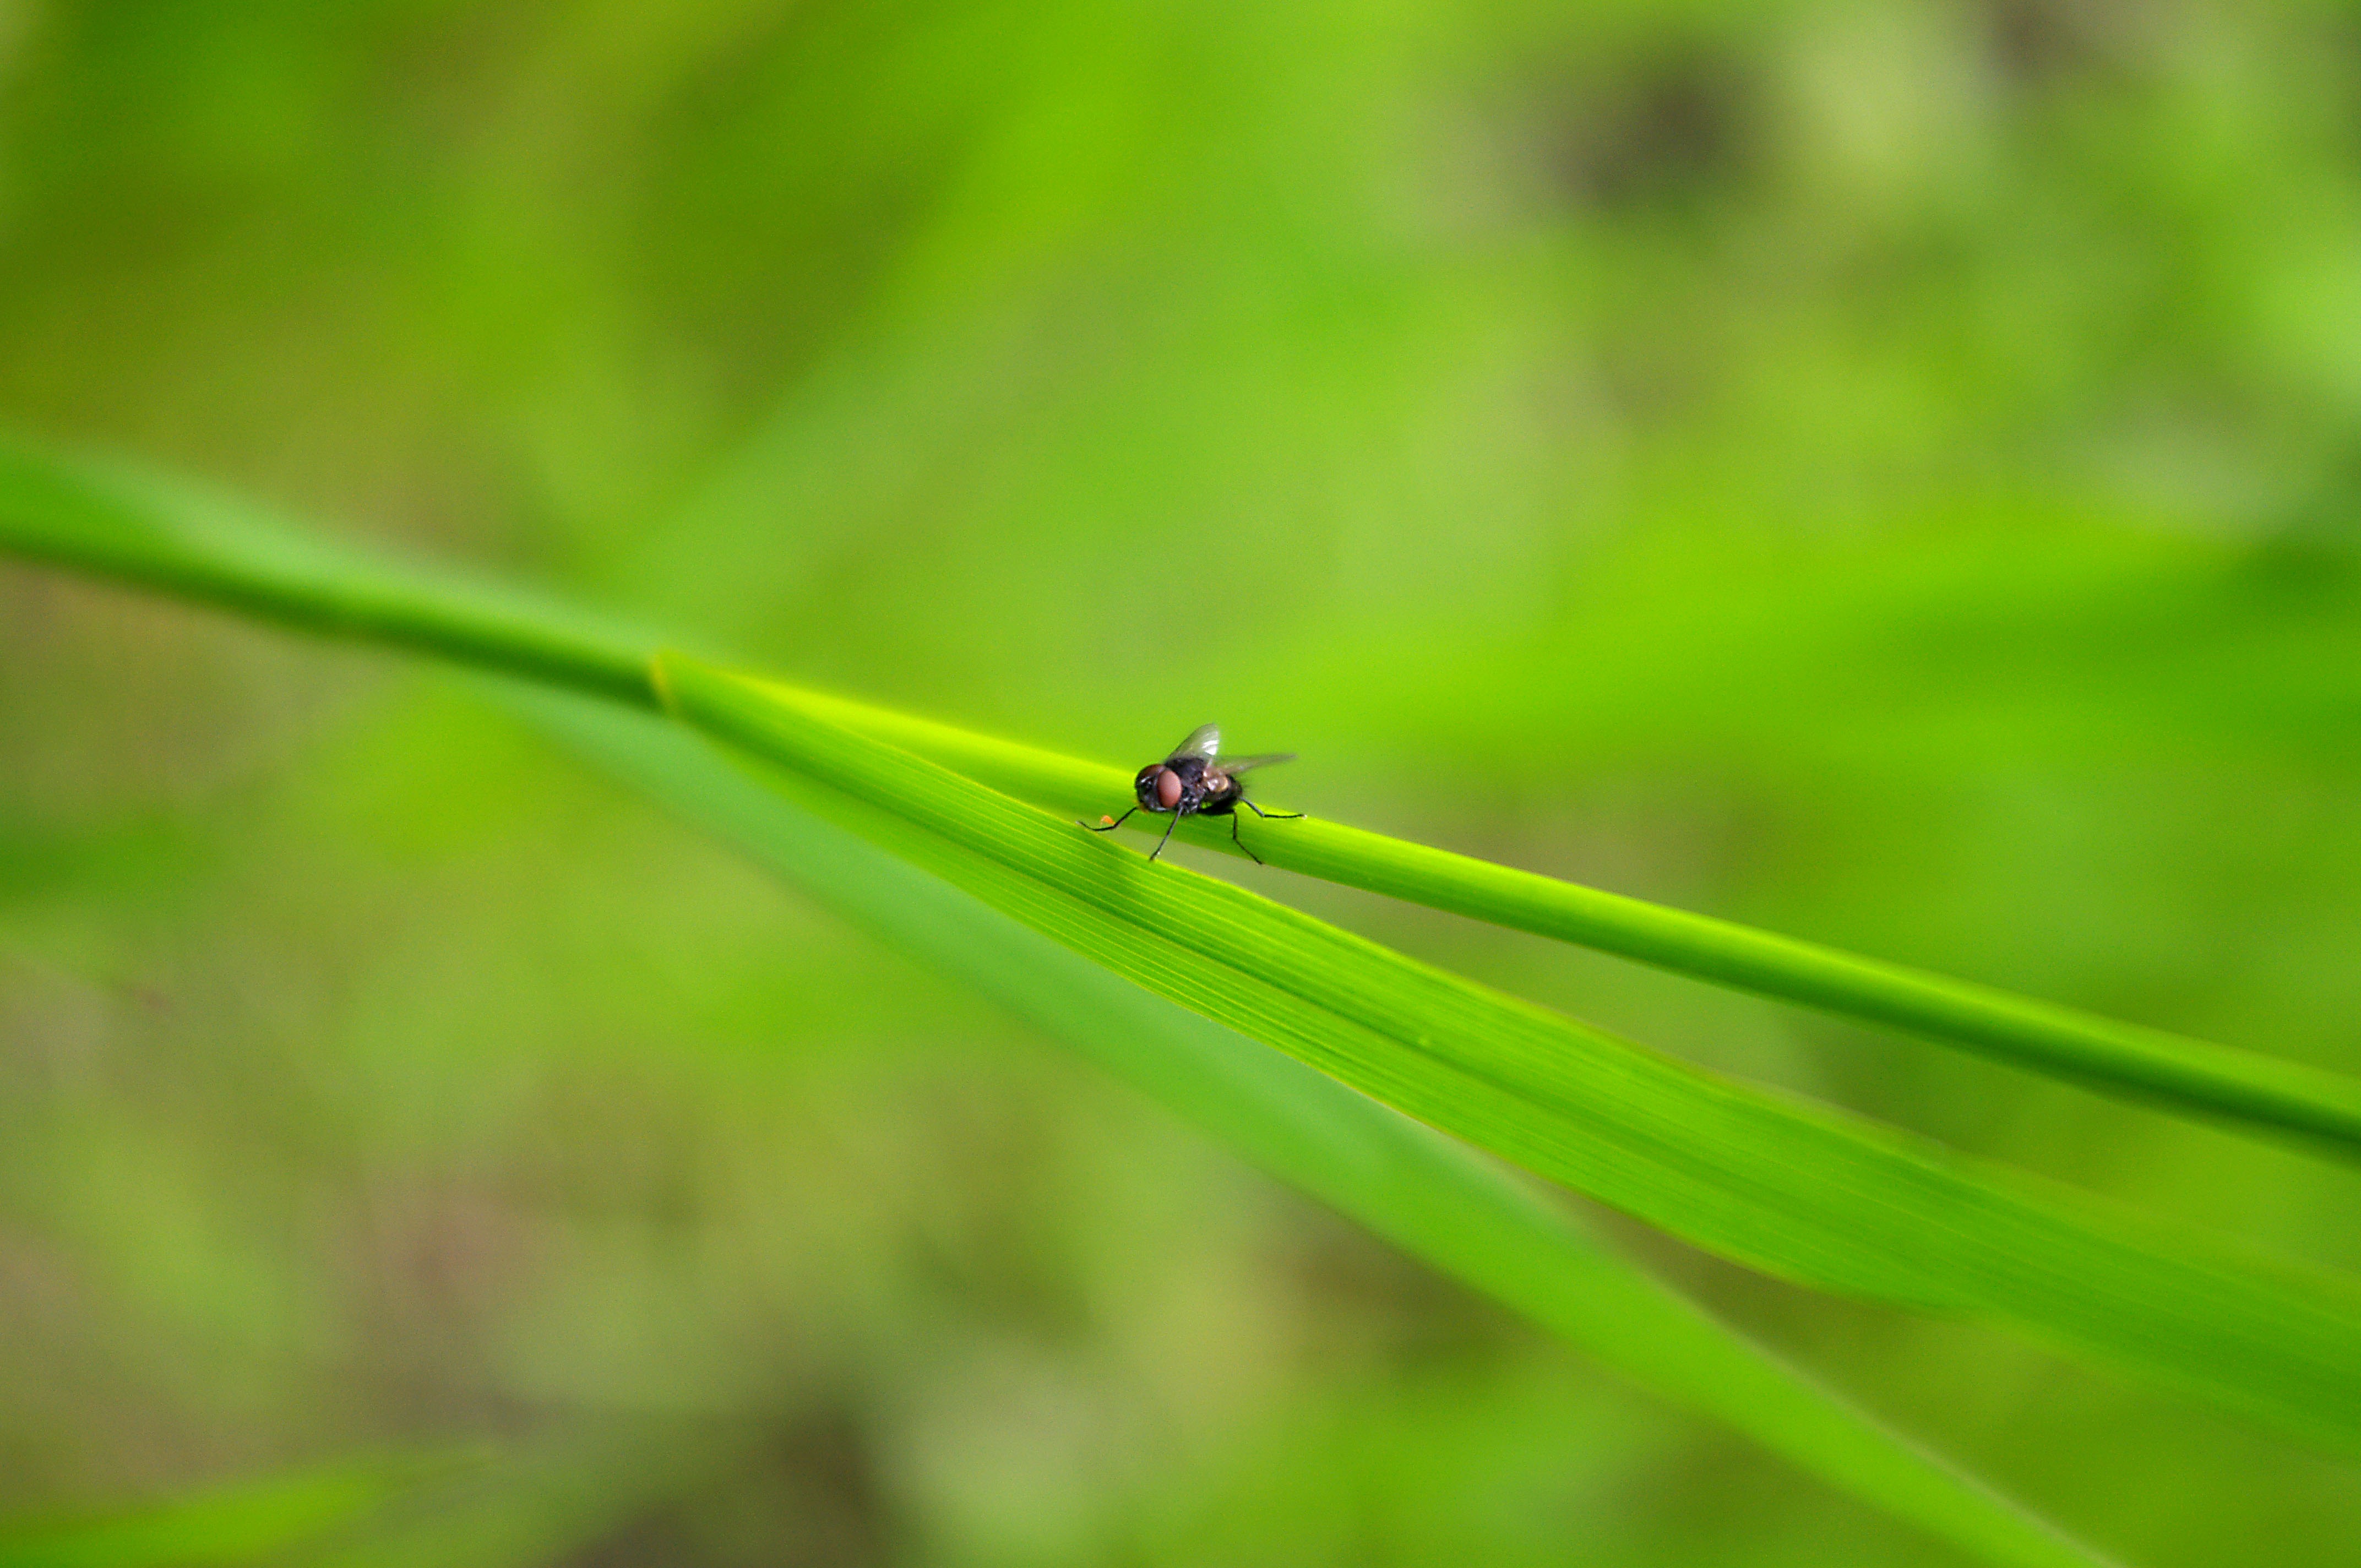
nature, grass, plant, photography, meadow, leaf, flower, fly, green, insect, macro, small, bug, black, flora, fauna, invertebrate, close up, tiny, damselfly, macro photography, grass family, plant stem, dragonflies and damseflies